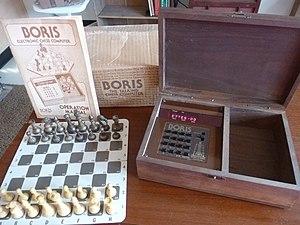
Un programme d'échecs est un programme informatique conçu pour jouer au jeu d'échecs.